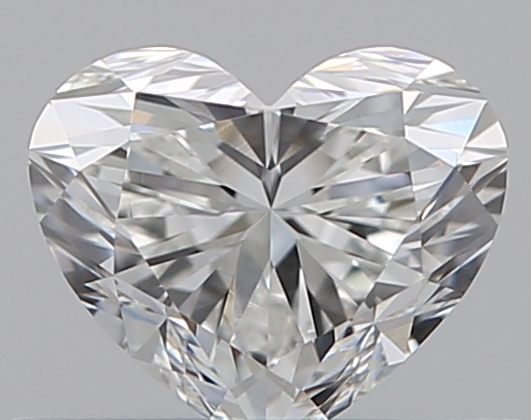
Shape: heart
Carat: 0.5
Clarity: VVS1
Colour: G
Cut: EX
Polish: VG
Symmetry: VG
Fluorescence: N
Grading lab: GIA
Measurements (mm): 4.56 x 5.43 x 3.28